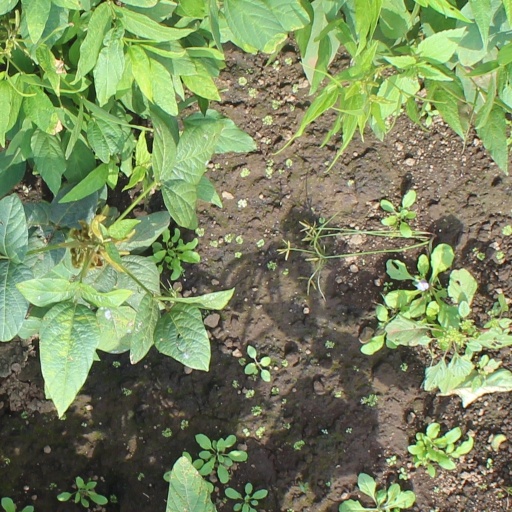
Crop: soybean